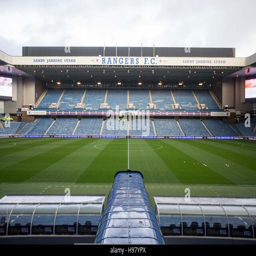
a general view of the ground before the match